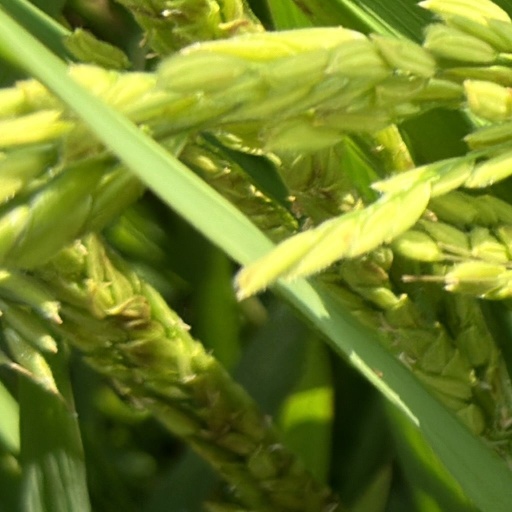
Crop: rice